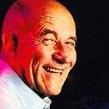
Age: 58